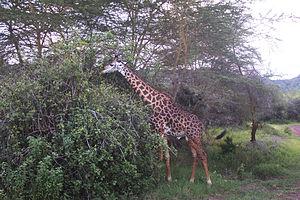
La Girafe est une espèce de mammifères ongulés artiodactyles, du groupe des ruminants, vivant dans les savanes africaines et répandue du Tchad jusqu'en Afrique du Sud. Son nom commun vient de l'arabe زرافة, zarāfah, mais l'animal fut anciennement appelé camélopard, du latin camelopardus, contraction de camelus en raison du long cou et de pardus en raison des taches recouvrant son corps. Après des millions d'années d'évolution, la girafe a acquis une anatomie unique avec un cou particulièrement allongé qui lui permet notamment de brouter haut dans les arbres.